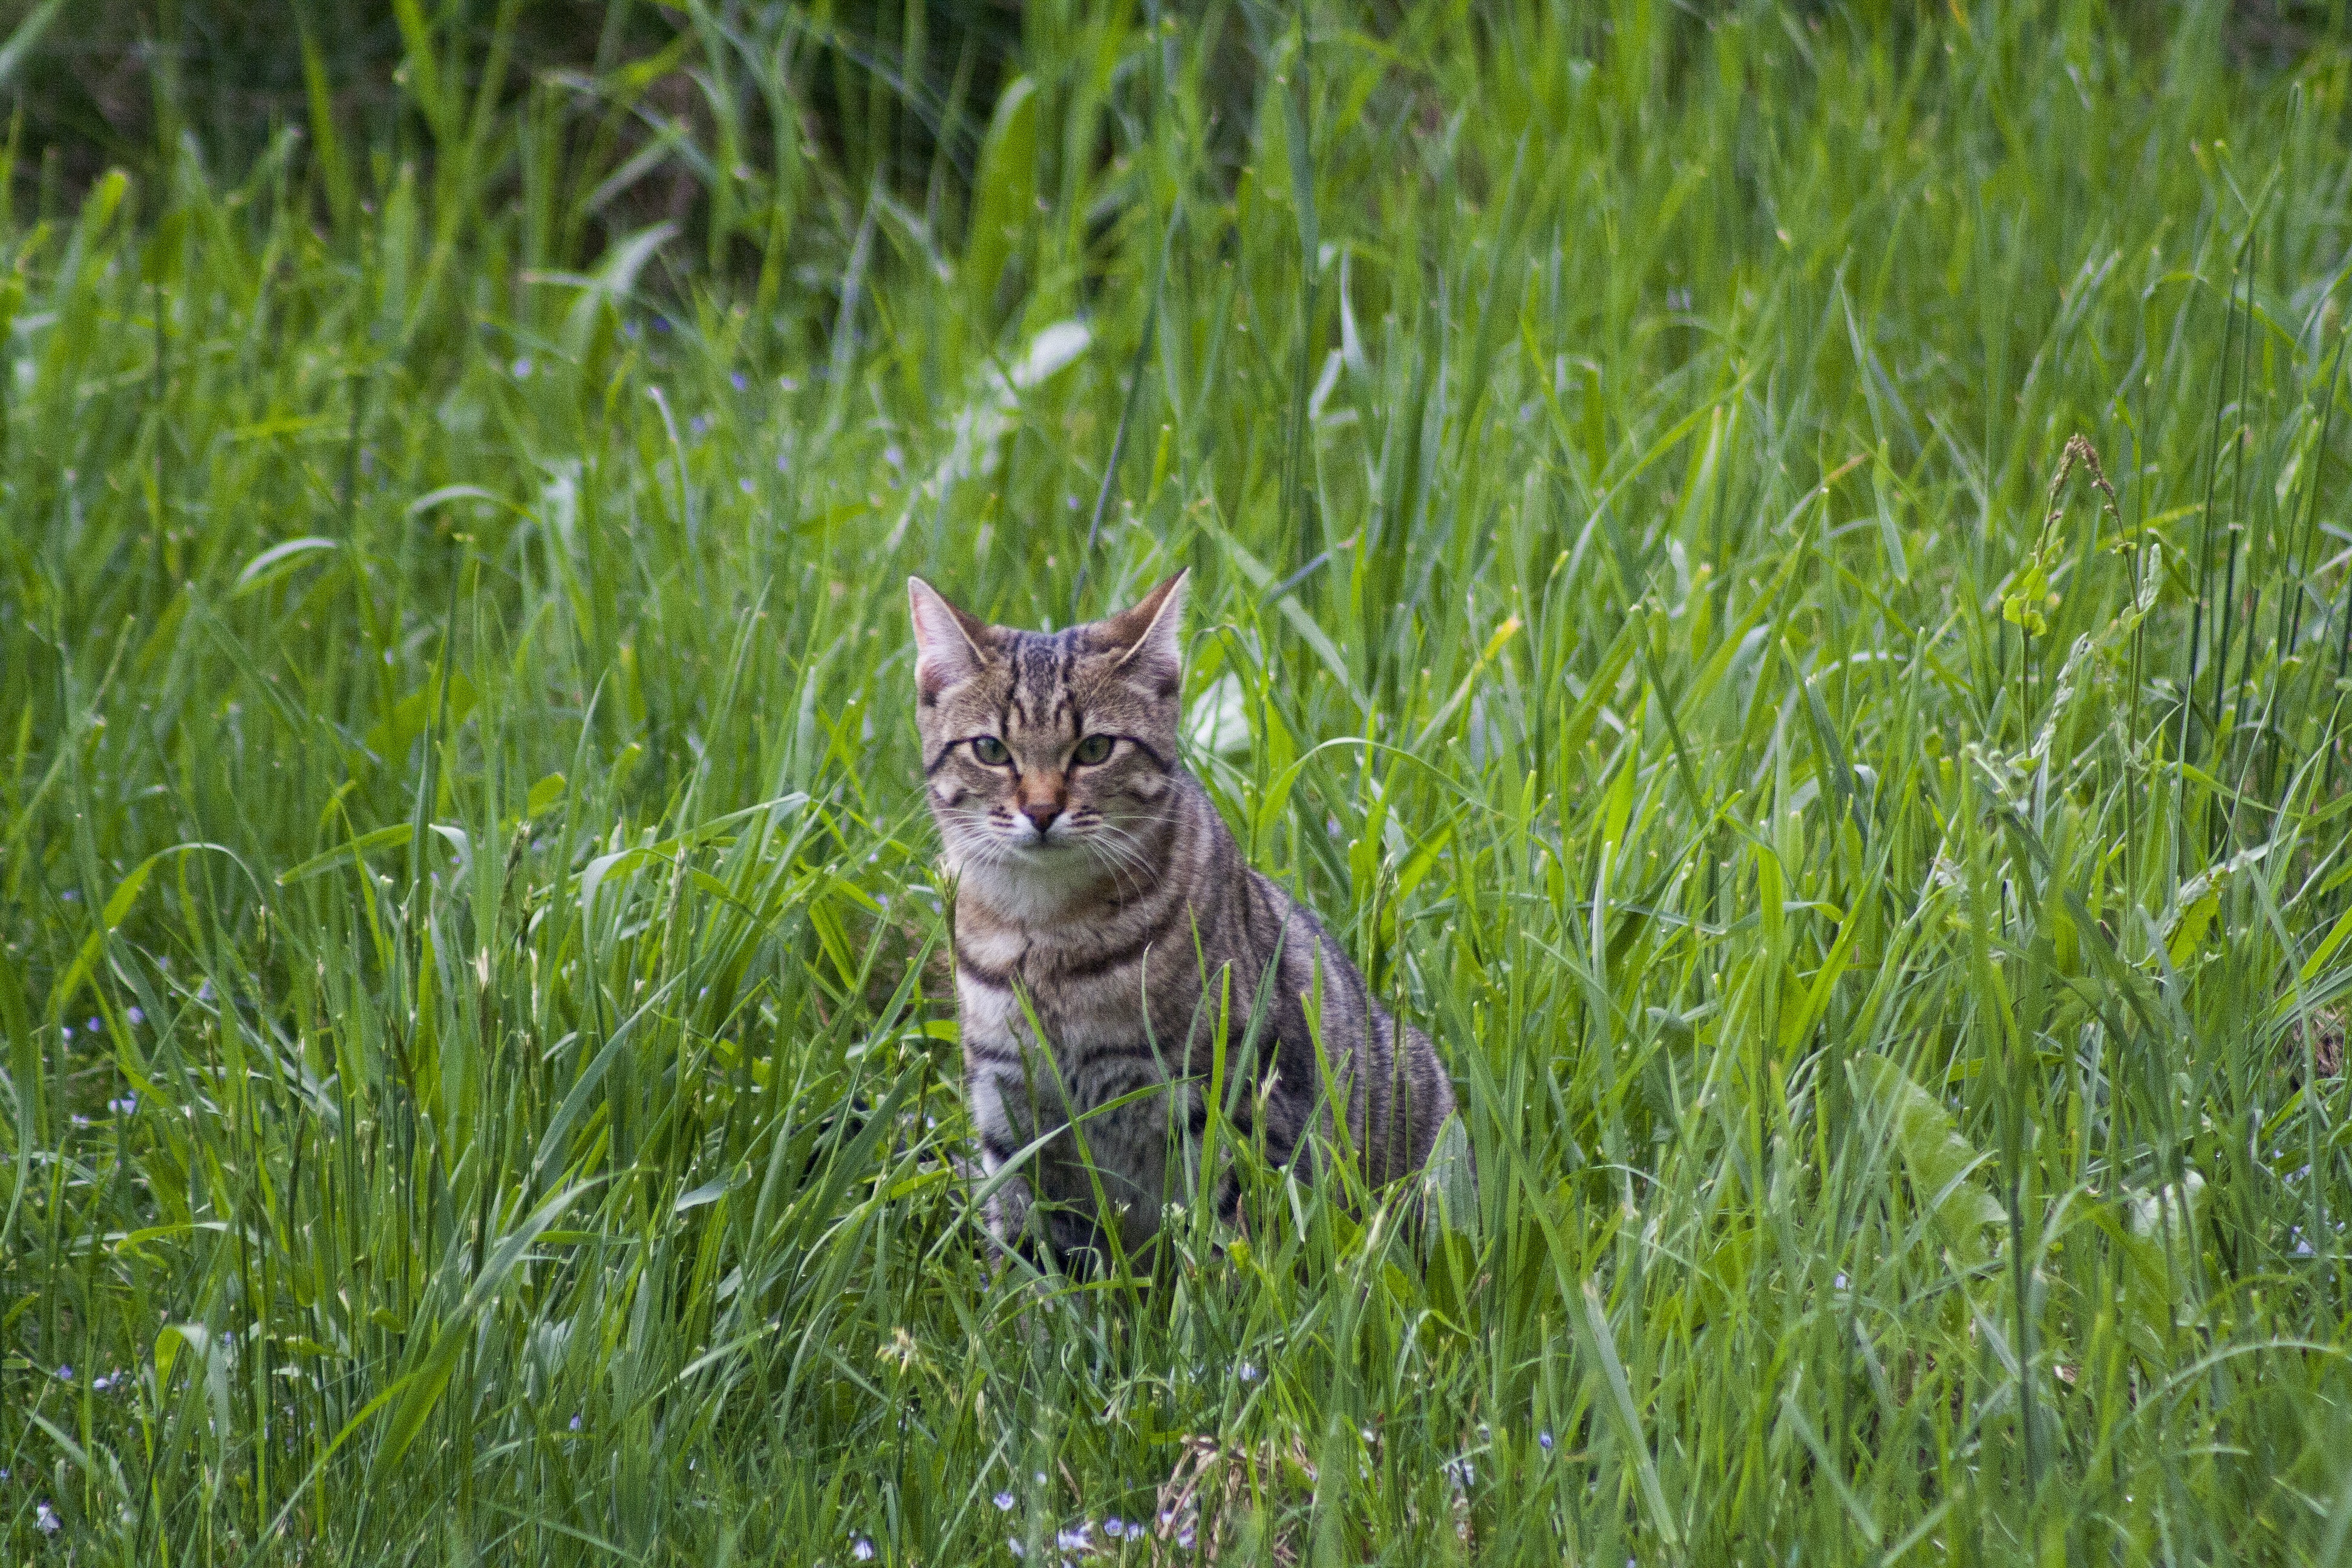
grass, lawn, meadow, prairie, wildlife, spring, green, kitten, cat, mammal, fauna, sit, grassland, vertebrate, habitat, bobcat, wild cat, small to medium sized cats, cat like mammal